Idiomelon

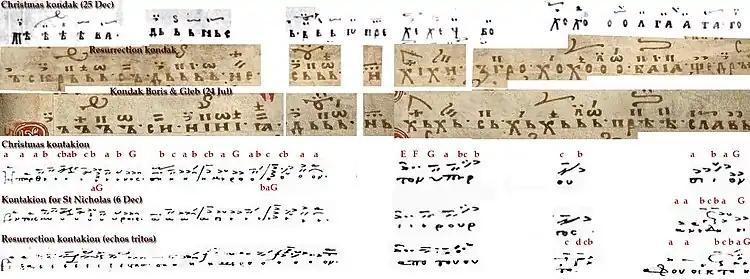
Kontakion for Nativity (25 December) in echos tritos and their prosomoia (podobni): the Resurrection kontakion, the kondak for Boris and Gleb (24 July) and Nicholas (6 December) kontakion (RUS-SPsc Ms. Q.п.I.32, ff.52 & 76; ET-MSsc Ms. Gr. 1280, ff.131r-132v & 117v-119r; Ms. Gr. 1314, f.212)

A very important source of the re-translation of the Greek hymns are the so-called of the Kievan Rus' written during the 12th century, office menaia which had been fully notated (especially the akrosticha composed over the heirmoi and the stichera idiomela). Obviously the kondaks and the podobni were regarded as less problematic, because they had not been provided with notation.